Yangshangongyuan station

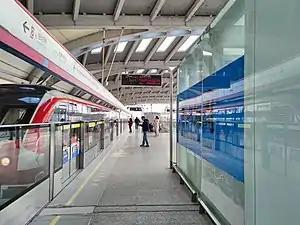

Yangshangongyuan station, is a station of Line 2 of the Nanjing Metro. It started operations on 28 May 2010 along with the rest of Line 2.